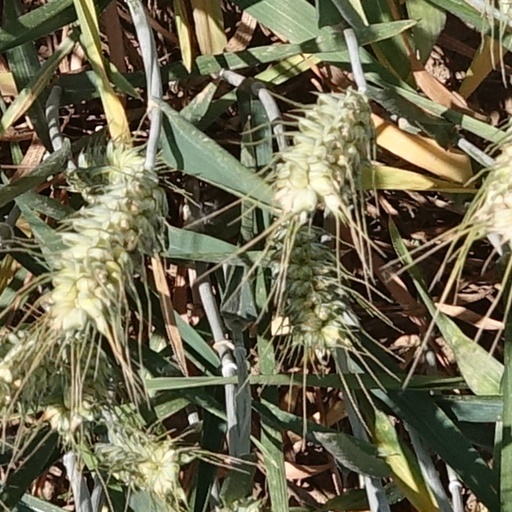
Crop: wheat